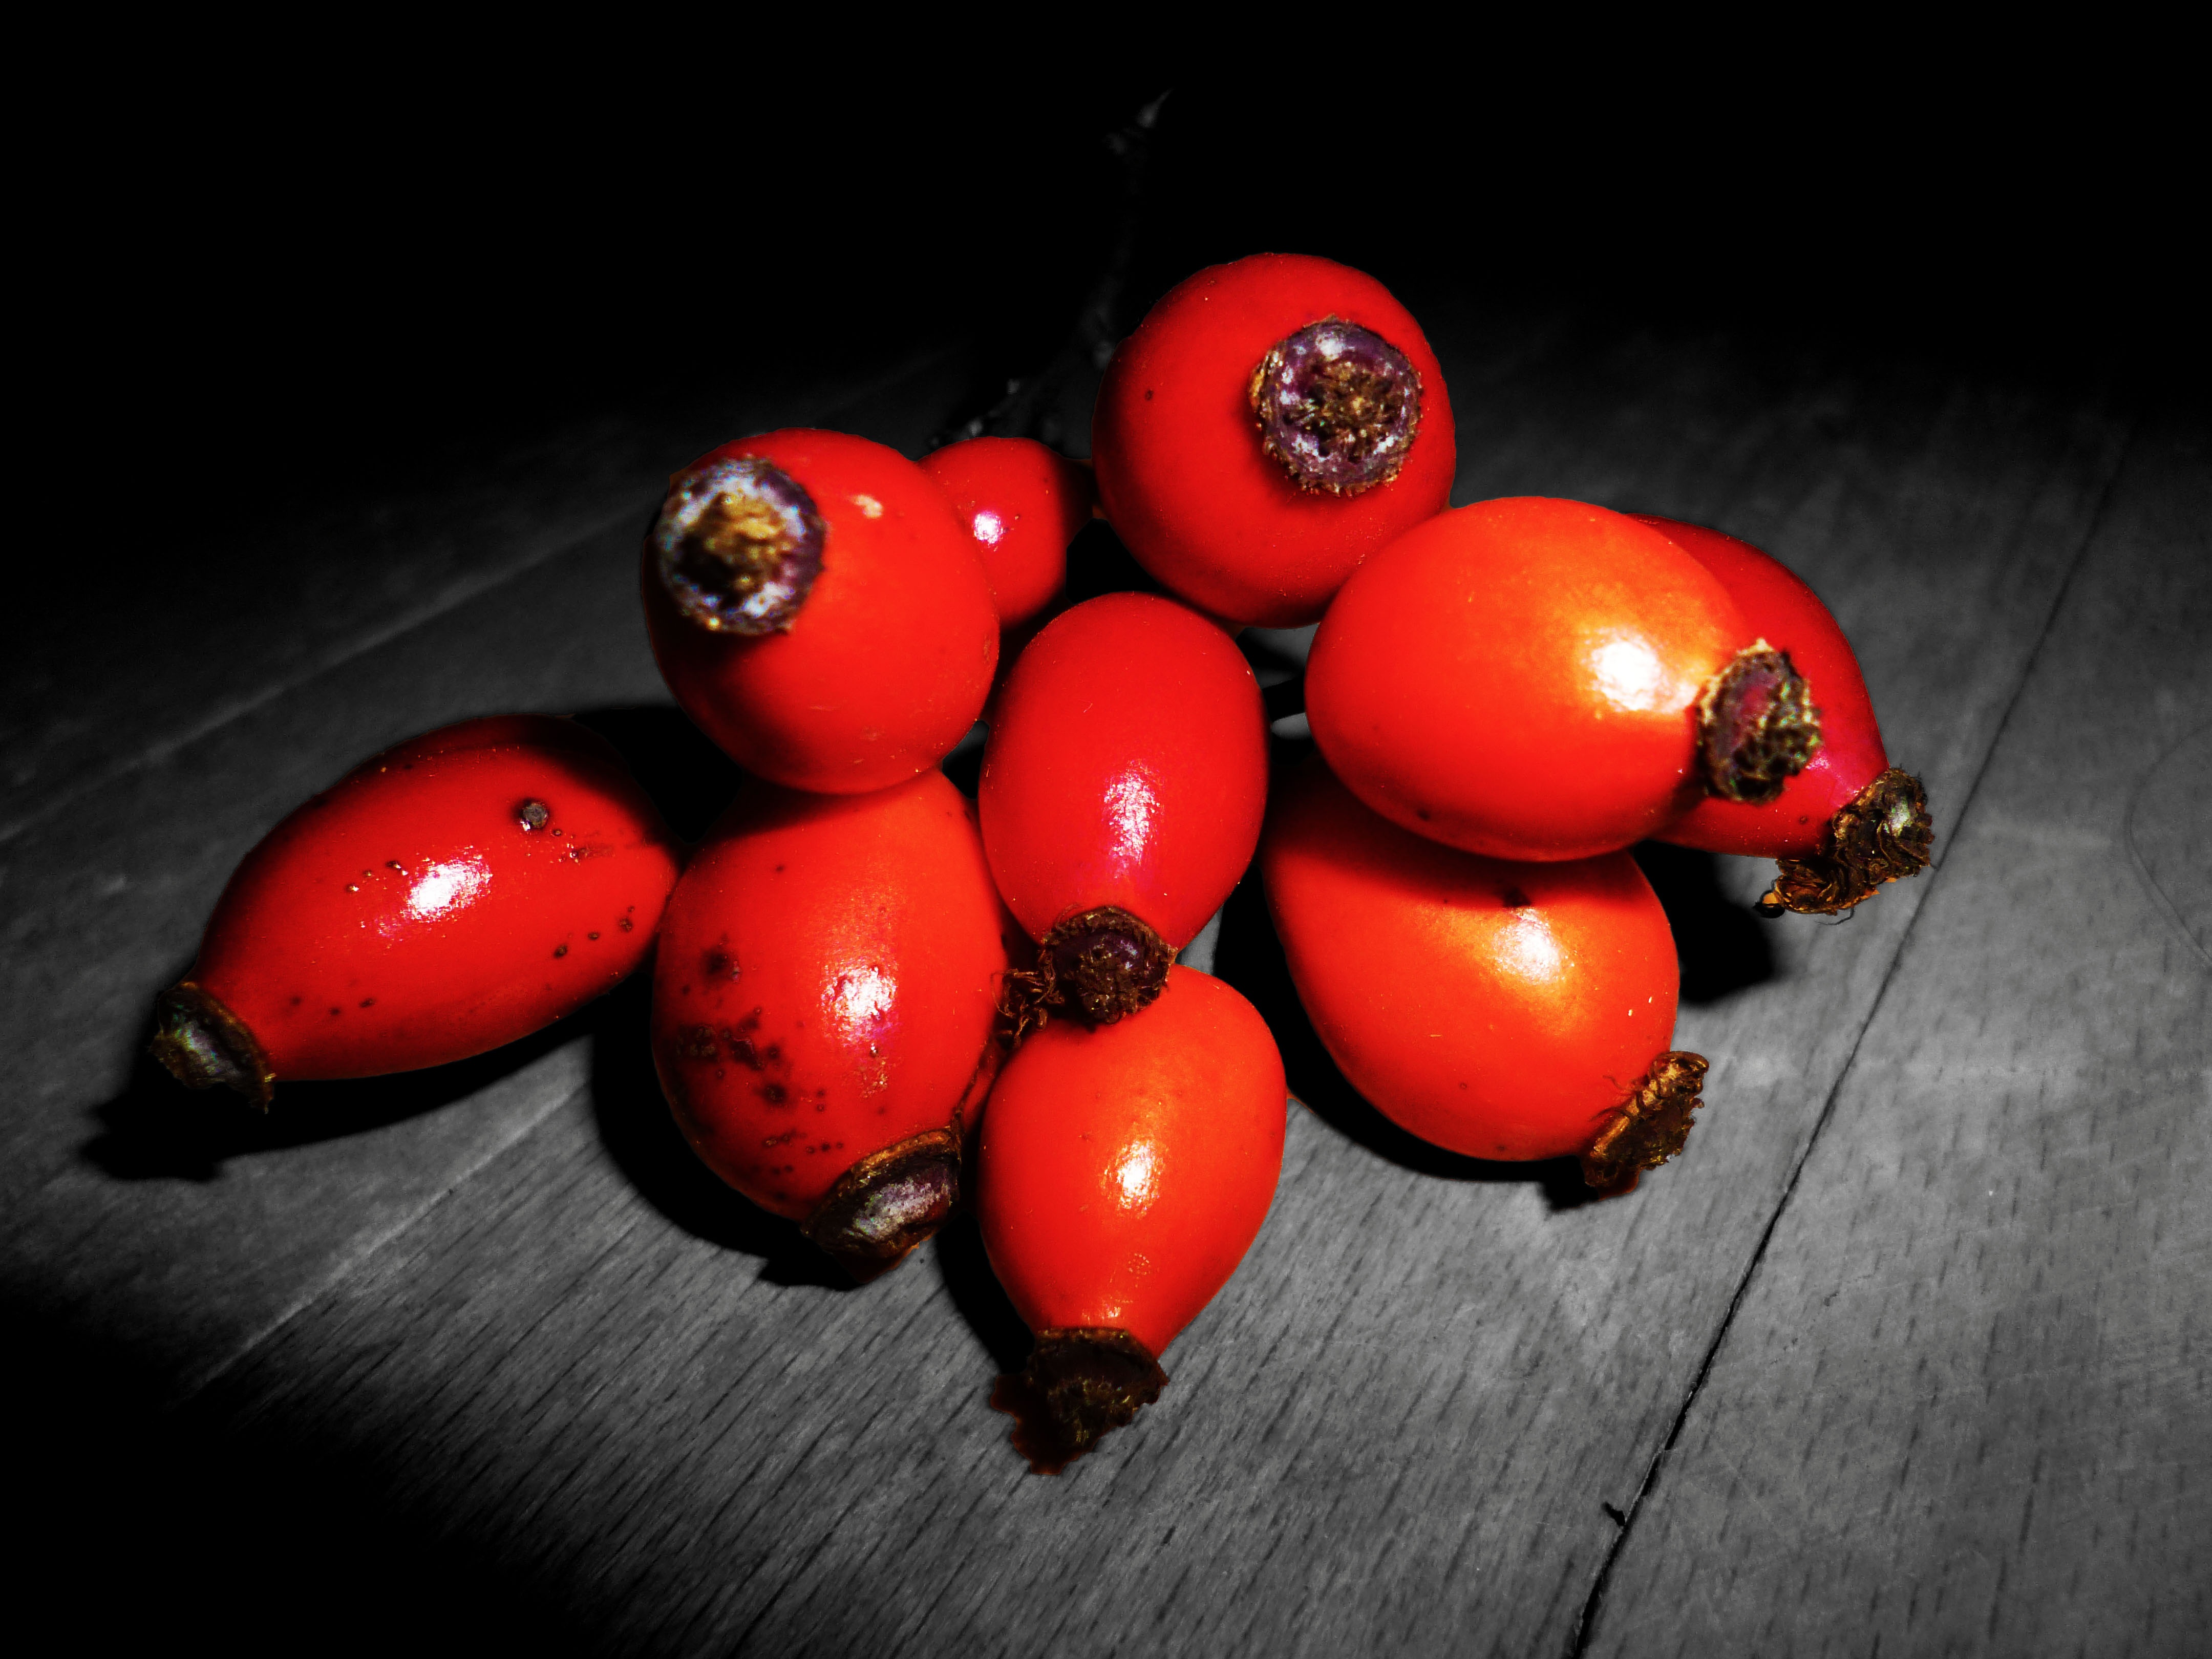
black and white, plant, fruit, flower, food, red, produce, vegetable, color, contrast, tomato, hip, macro photography, flowering plant, land plant